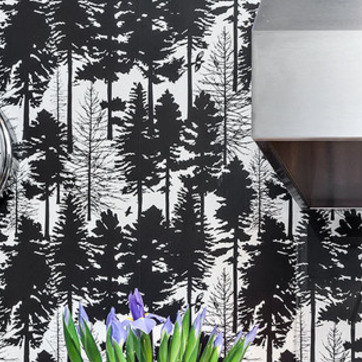
Material: wallpaper